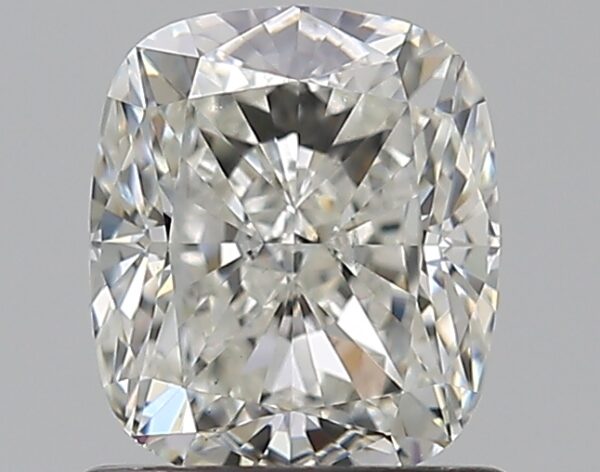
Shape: cushion
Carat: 1.01
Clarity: VS2
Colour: I
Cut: EX
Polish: EX
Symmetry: EX
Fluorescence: F
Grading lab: GIA
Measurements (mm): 6.09 x 5.24 x 3.65